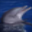
Label: dolphin